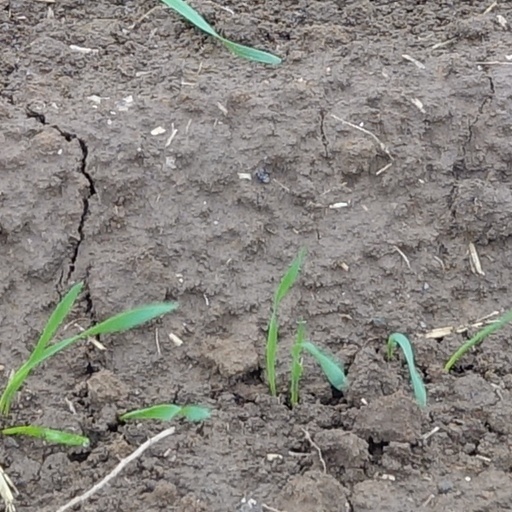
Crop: wheat